Golden Age of Finnish Art

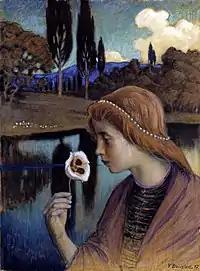
"Francesca" , , 1897

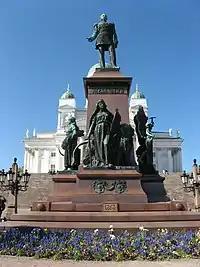
Statue of Alexander II by Walter Runeberg, 1894

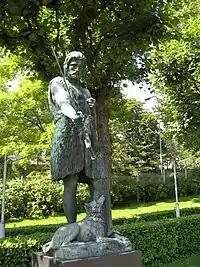
"Kullervo Speaks to His Sword" by Swedish sculptor Carl Eneas Sjöstrand who lived in Finland for 40 years, 1932 bronze version (original plaster 1868)

The following list of painters does not include artists who are sometimes considered to be part of the Golden Age but generally largely predate it; several notable painters, such as Werner Holmberg, exist in this category. Ferdinand von Wright, the notable Finnish artist whose 1886 "The Fighting Capercaillies" is considered a seminal Finnish painting, is also regarded as predating the Golden Age. The numerous painters of the Düsseldorf school of painting, such as Berndt Lindholm, Hjalmar Munsterhjelm and Fanny Churberg, may be regarded as Golden Age painters; however, their work is generally associated with an earlier era of artistic development.